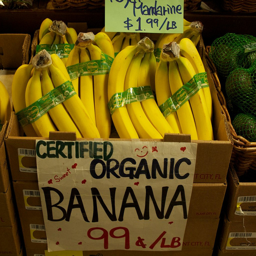
A cardboard box full of certified organic bananas.
a bunch of bananas in a cardboard box
a bunch of banans sitting in a box next to some vegetables
Several bundles of bananas in a cardboard box.
A box of organic bananas is displayed at a market.